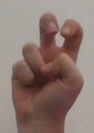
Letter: toot